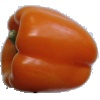
Label: Pepper Orange 1